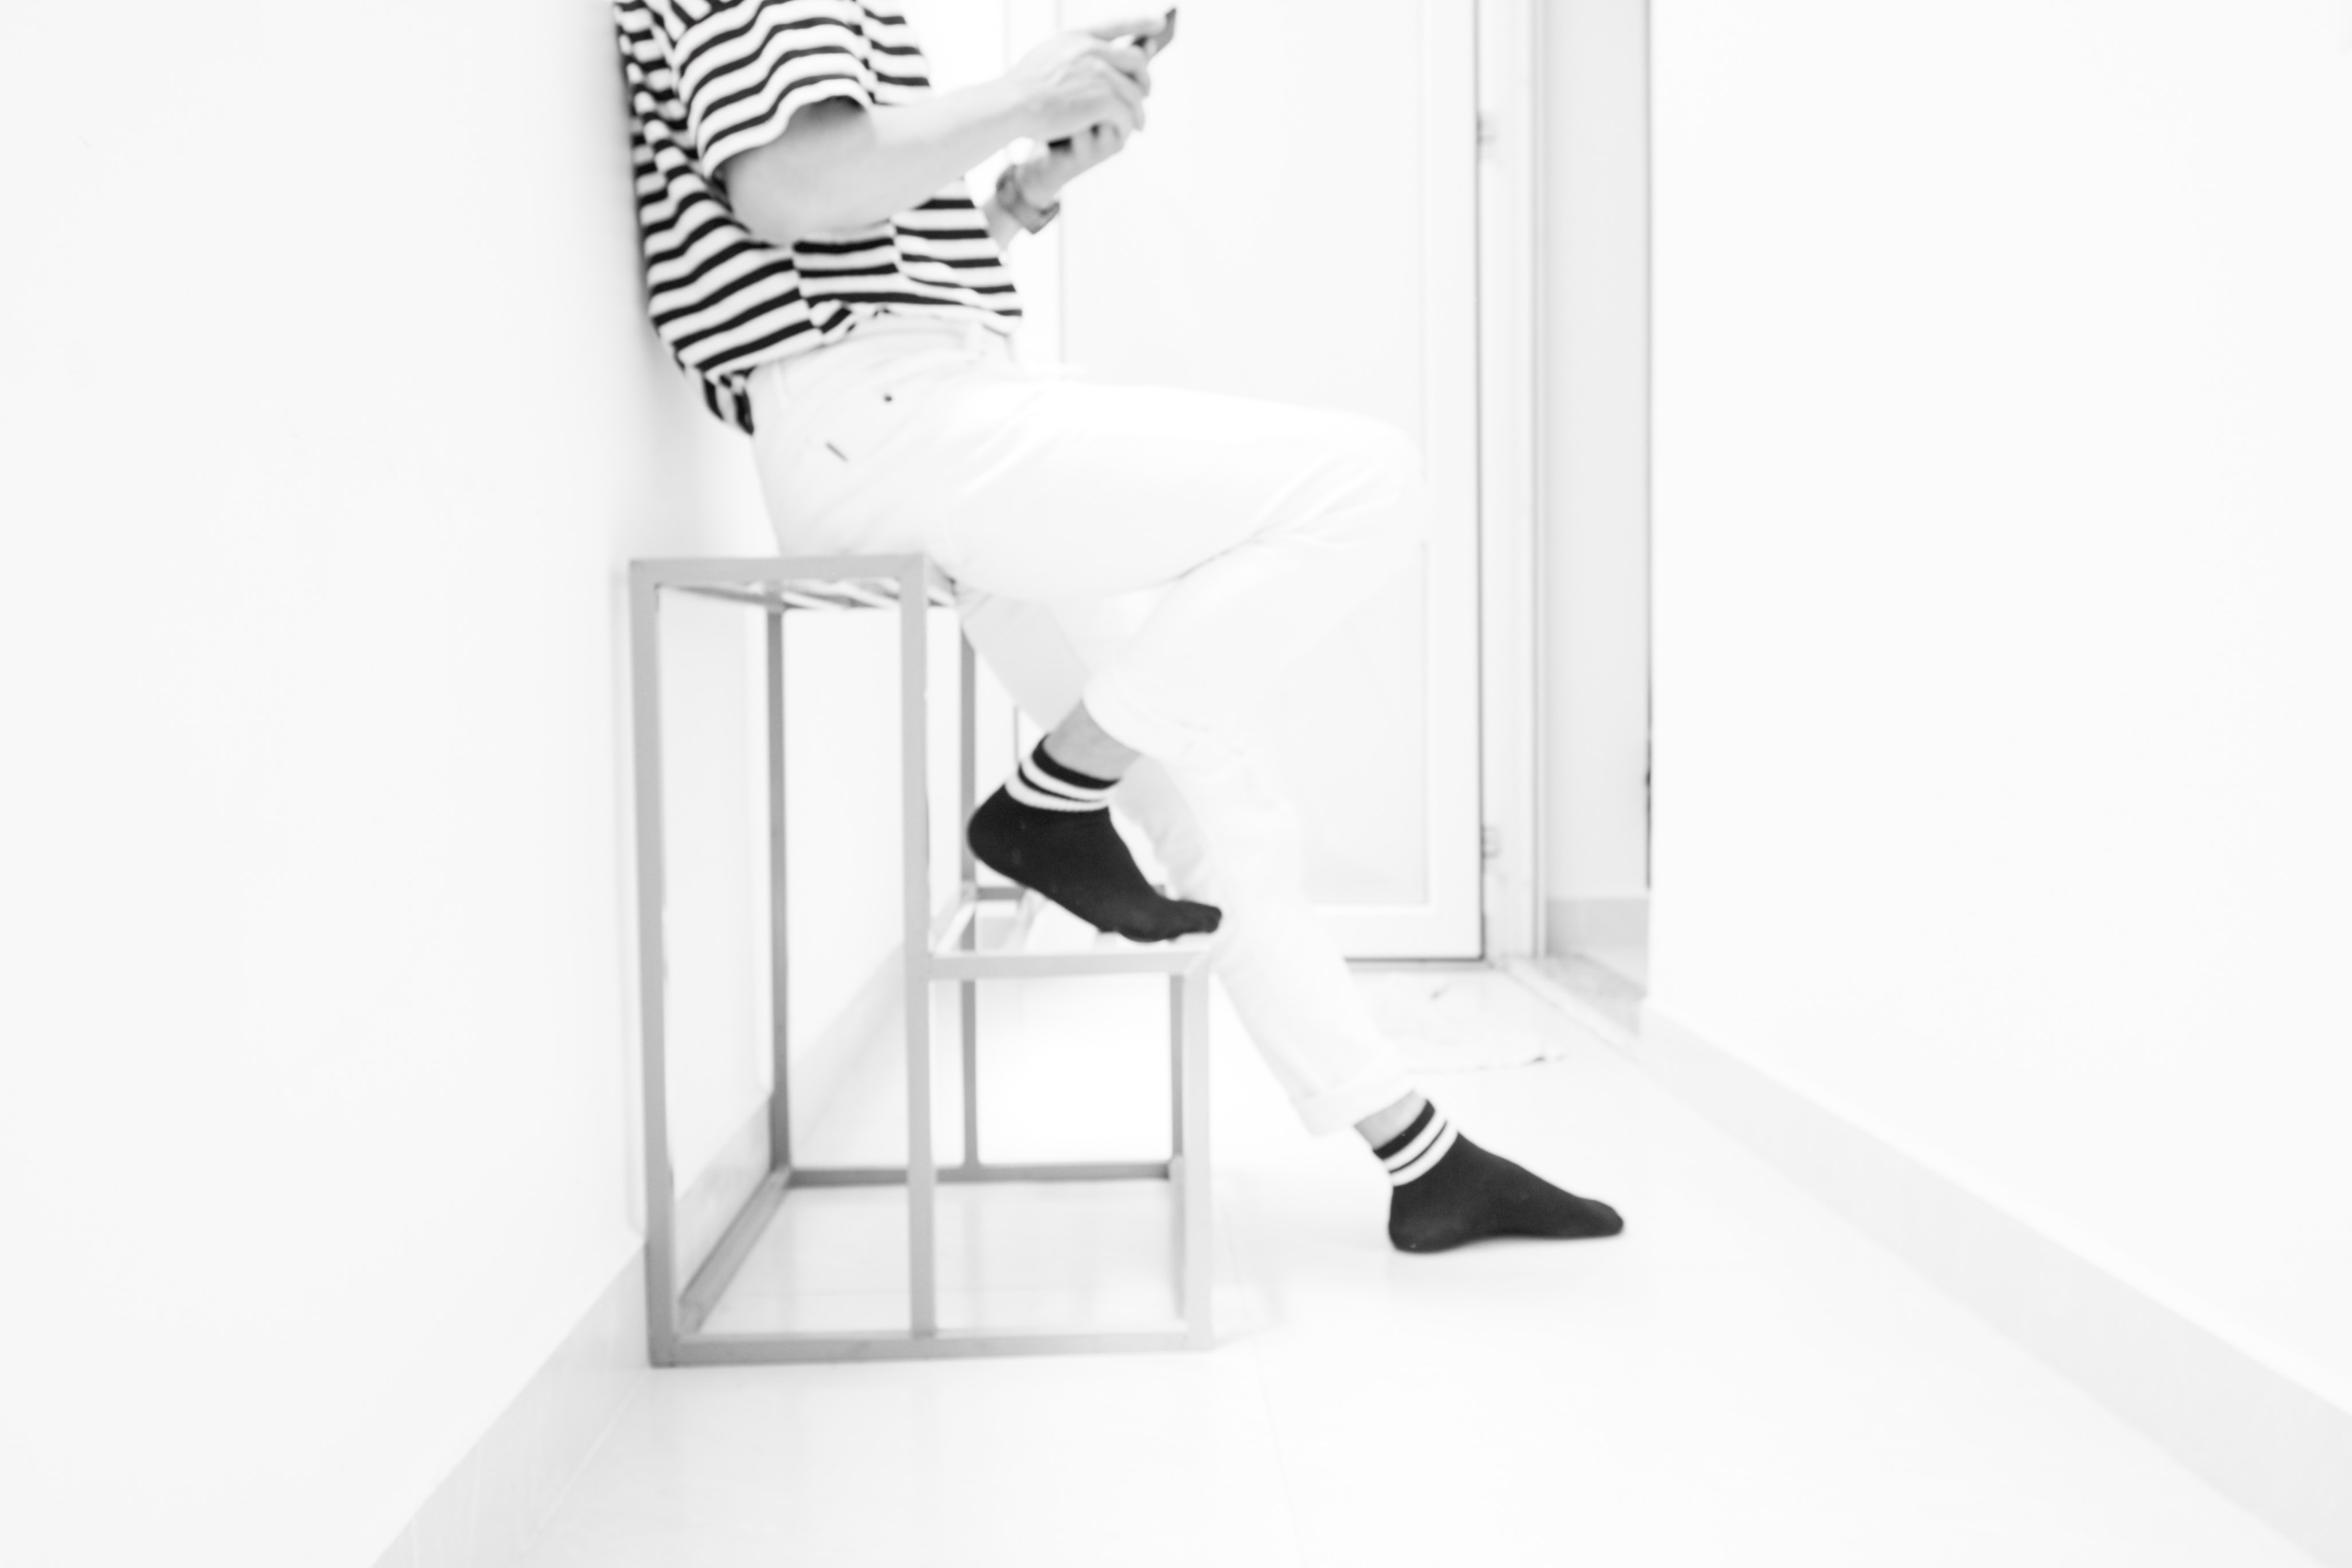
black and white, design, furniture, table, photography, interior design